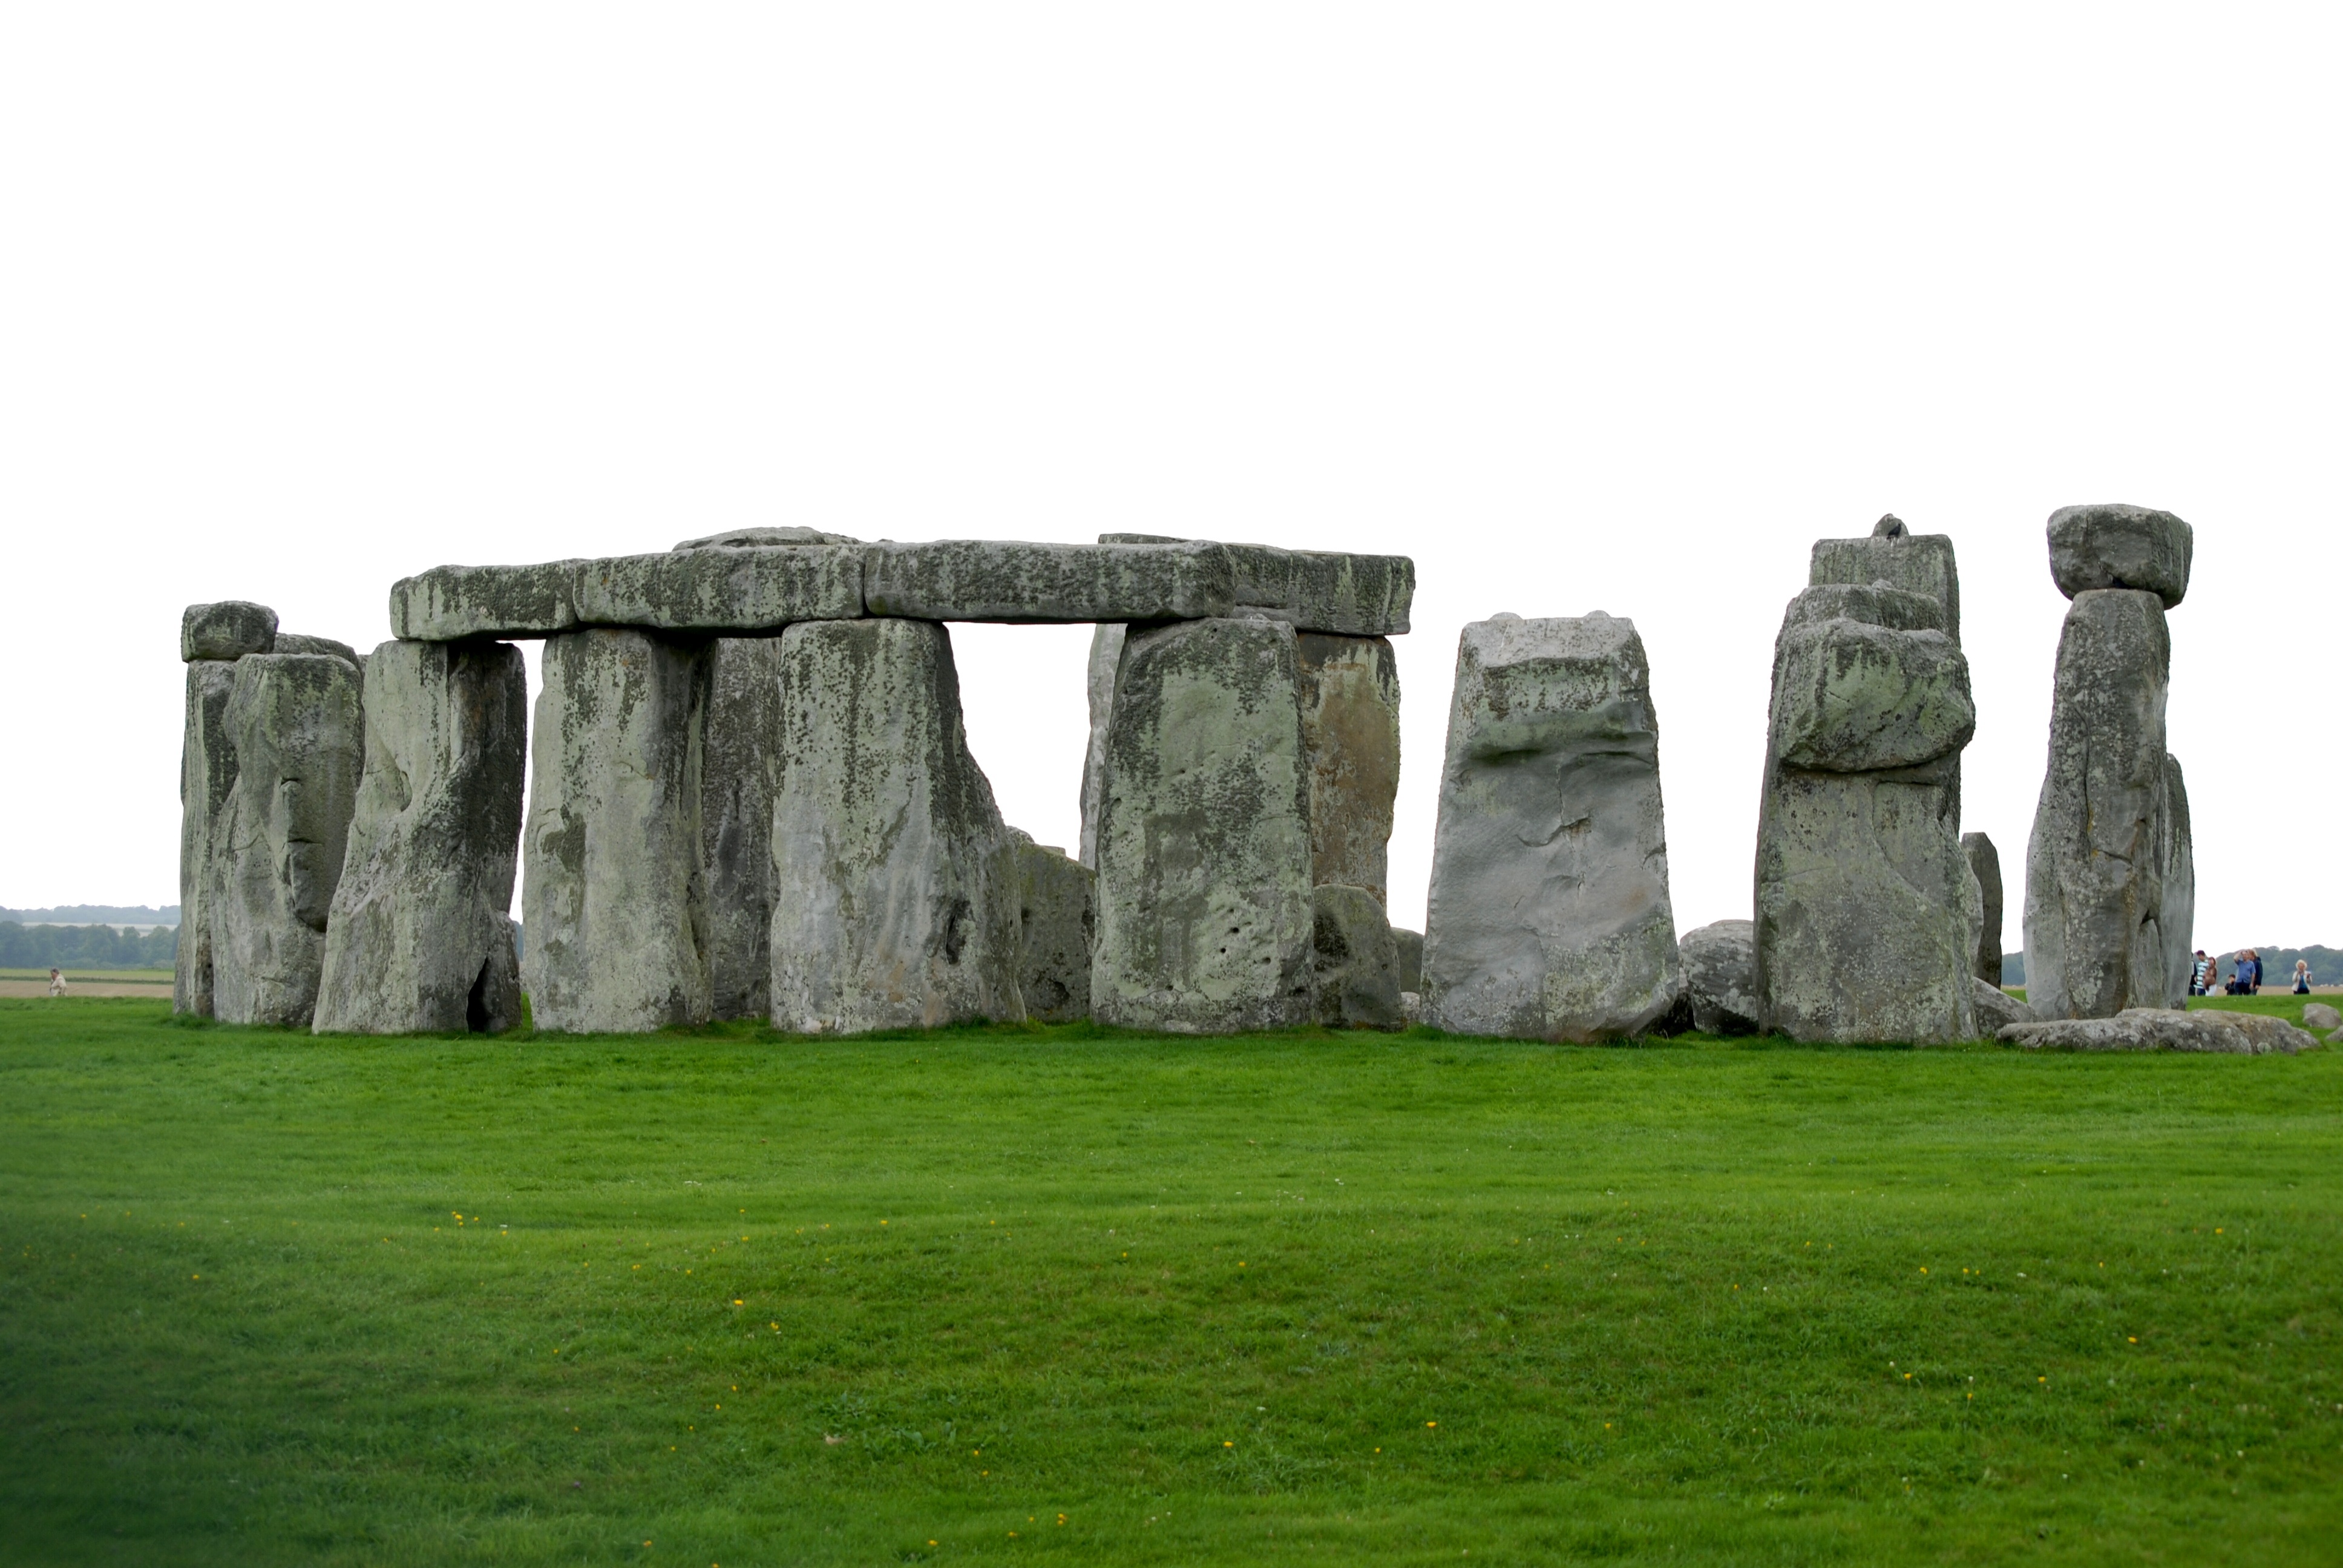
rock, architecture, structure, stone, monument, column, landmark, historic, tourism, terrain, uk, ruins, archeology, english, heritage, stonehenge, monolith, burial, archaeological site, megalith, historic site, ancient history